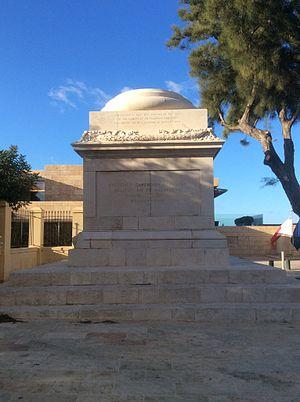
Le major général hon. Sir Frederick Cavendish Ponsonby est un officier militaire Anglo-Irlandais.